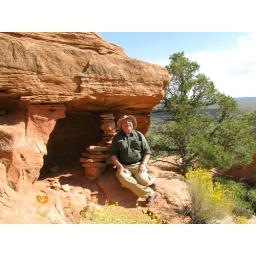
Bob Cates sitting at rock shelter encountered en route to the ruins above Red House Pueblo.